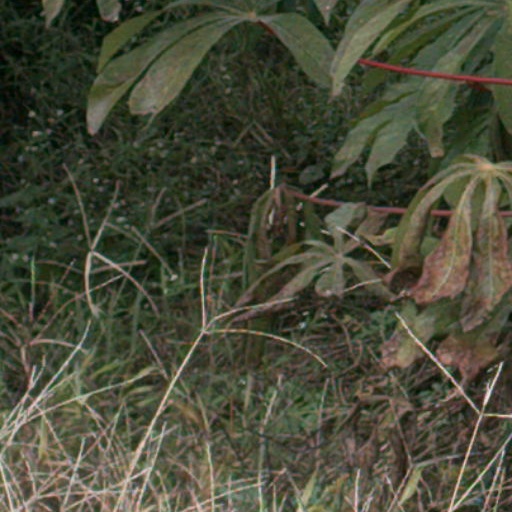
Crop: cassava